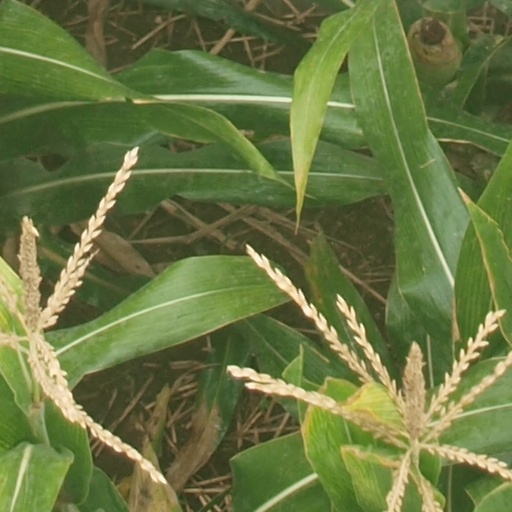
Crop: maize; corn